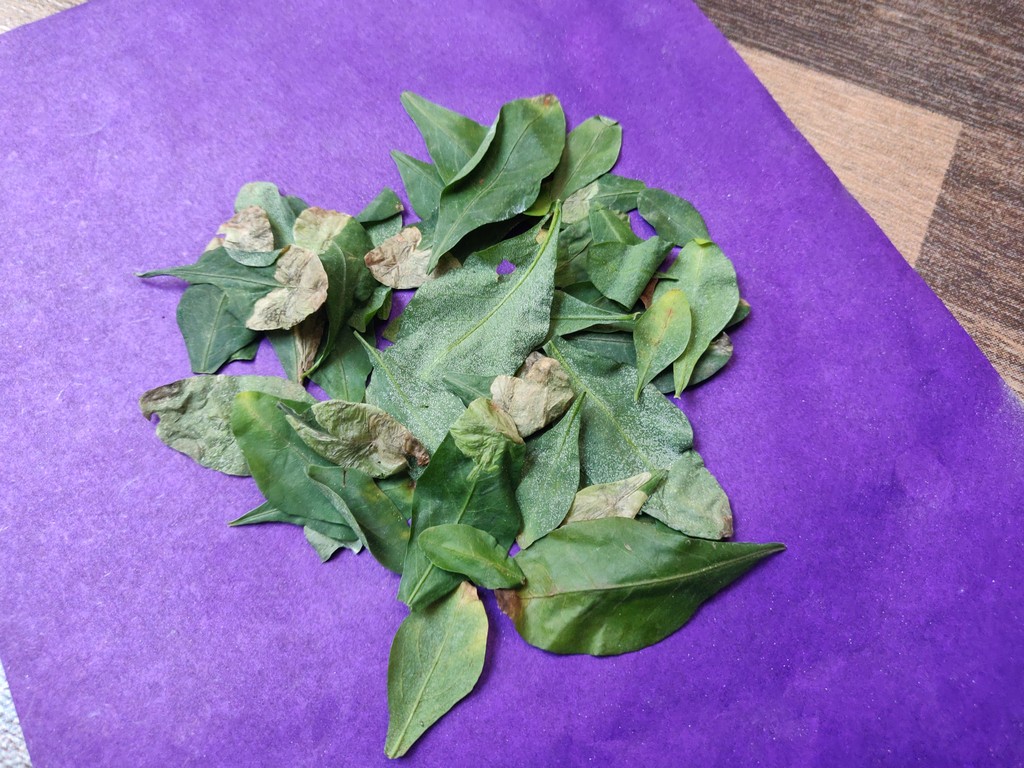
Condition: Unhealthy
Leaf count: multiple
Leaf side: unknown